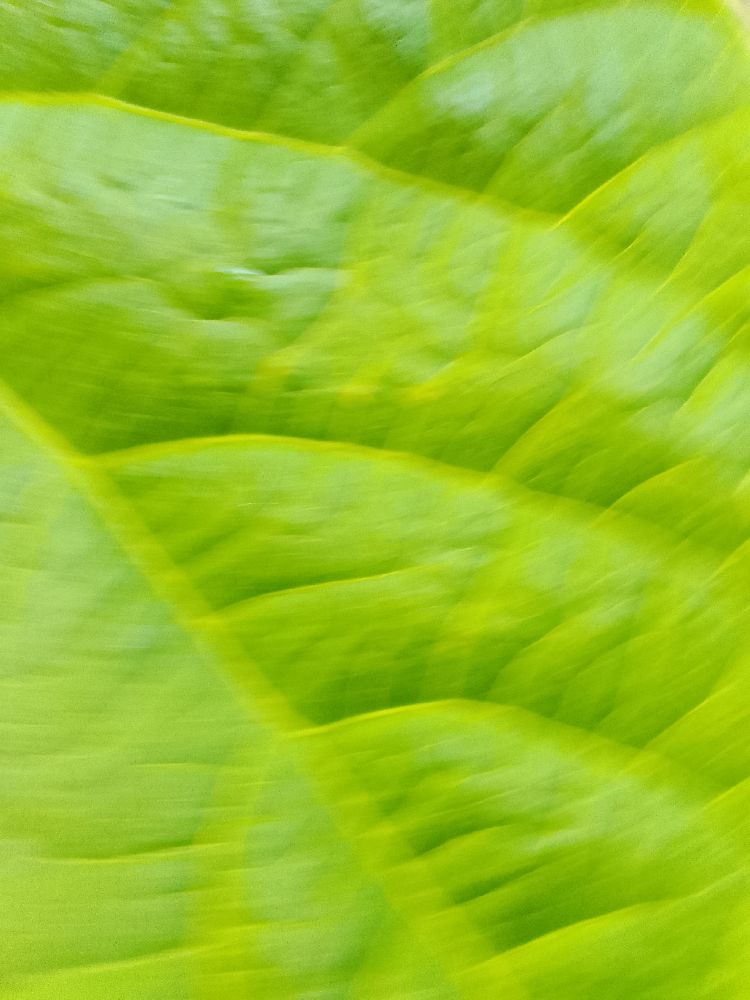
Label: healthy